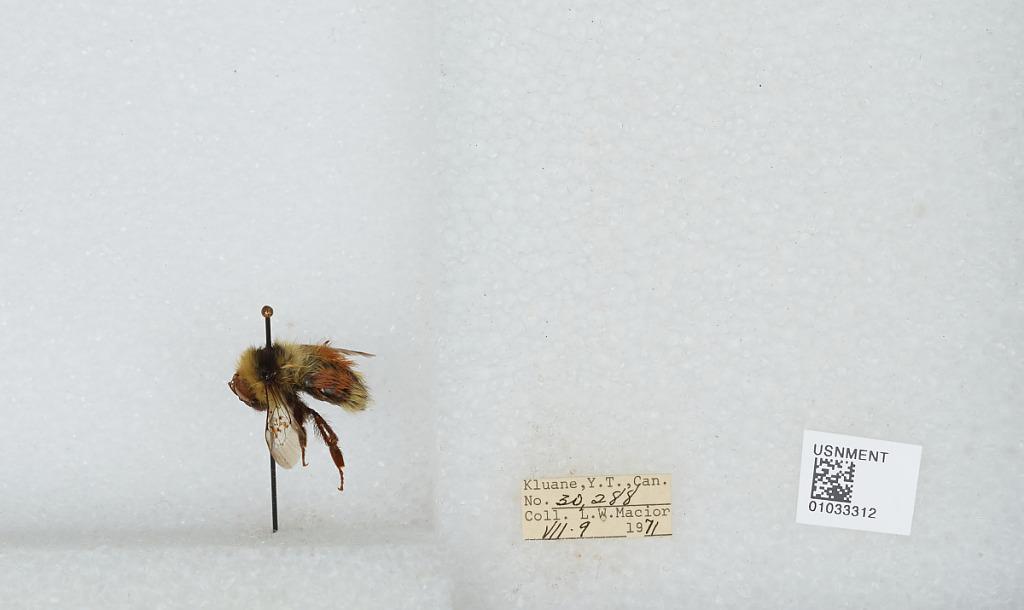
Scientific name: Bombus (Pyrobombus) sylvicola Kirby
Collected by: L. Macior
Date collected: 1971-7-9
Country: Canada
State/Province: Yukon Territory
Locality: Kluane
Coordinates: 60.75, -139.5